Wagner Group rebellion

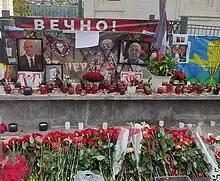
Memorial to the leadership of the Wagner Group in Moscow, following their death in the plane crash.

On 23 August, Prigozhin and nine others including Wagner co-founder Dmitry Utkin were killed in a plane crash as his private jet traveled from Moscow to Saint Petersburg. Russian state-owned media agency TASS reported that Prigozhin had been on the passenger list of the flight. A Wagner-associated Telegram channel claimed the jet was shot down by Russian air defenses over Tver Oblast. The passengers' deaths were officially confirmed on 27 August, following genetic analysis conducted on the remains recovered from the wreckage.